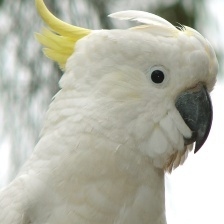
Species: COCKATOO
Scientific name: CACATUIDAE
ImageNet parent category: sulphur-crested_cockatoo